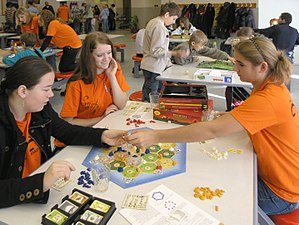
Settlers
Settlers
Settlers er et nyere brætspil designet i 1995 af den tyske tandlæge og spildesigner Klaus Teuber.